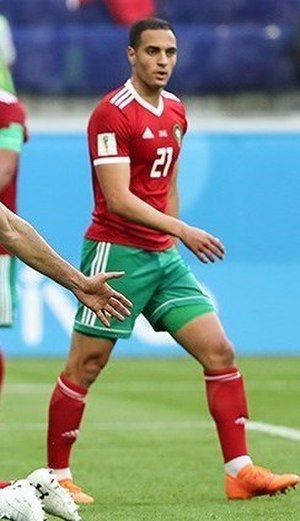
Sofyan Amrabat
Sofyan Amrabat, er en hollandsk/marokkansk fodboldspiller. Han spiller for Feyenoord i Æresdivisionen. Han har tidligere repræsenteret FC Utrecht.